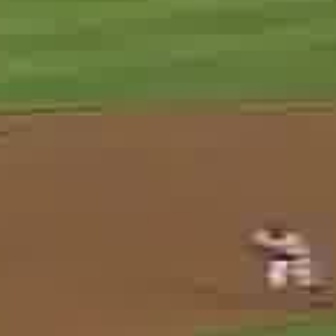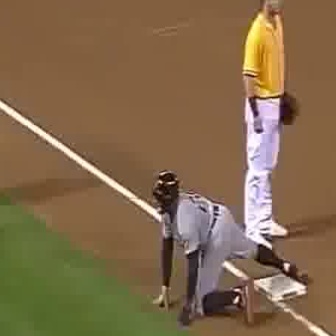
  Please identify the target specified by the bounding box [238,214,331,307] in the first image and locate it in the second image. Return the coordinates in [x_min,y_min,x_max,y_max] format.
Answer: [151,169,307,325]